Sirsalis (crater)

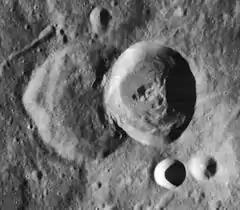
Lunar Orbiter 4 image showing Sirsalis at right of center, Sirsalis A at left of center, and Sirsalis F and J in lower right

Sirsalis is a relatively young lunar impact crater located near the western lunar limb, to the southwest of the Oceanus Procellarum. The crater lies across a ridge that runs in a north–south direction. It has a sharp edge and a low central peak. The crater overlaps the slightly larger and older Sirsalis A to the west-southwest, and the two form a distinctive feature.